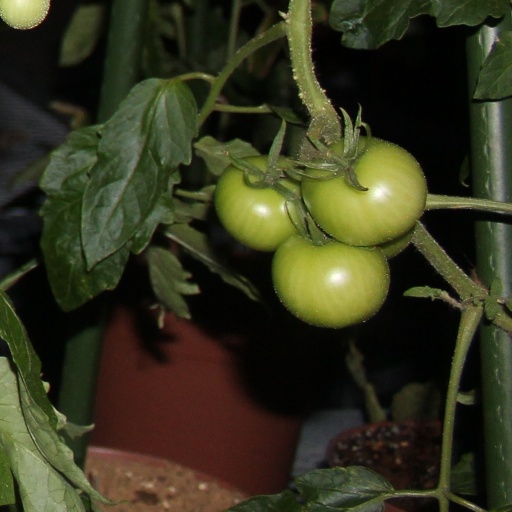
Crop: tomato